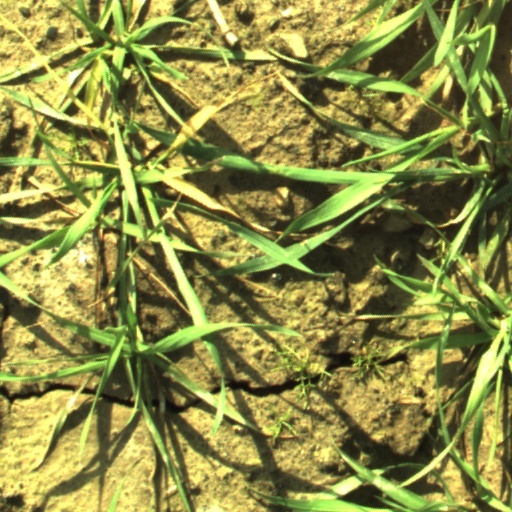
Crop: wheat